The Way of All Men

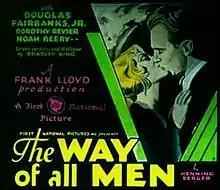
Theatrical poster

The Way of All Men is a 1930 American Pre-Code drama film directed by Frank Lloyd and starring Douglas Fairbanks Jr., Dorothy Revier and Noah Beery. It was produced and released by First National Pictures, a subsidiary of Warner Bros. The film was based on the story entitled "The Sin Flood", by Henning Berger and appeared as a silent in 1922 also directed by Frank Lloyd. In 1931, the studio remade the film in German as "Die Maske fällt".